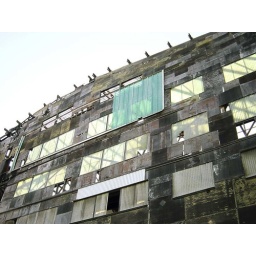
wooden facade of an abondon warehouse building in oakland